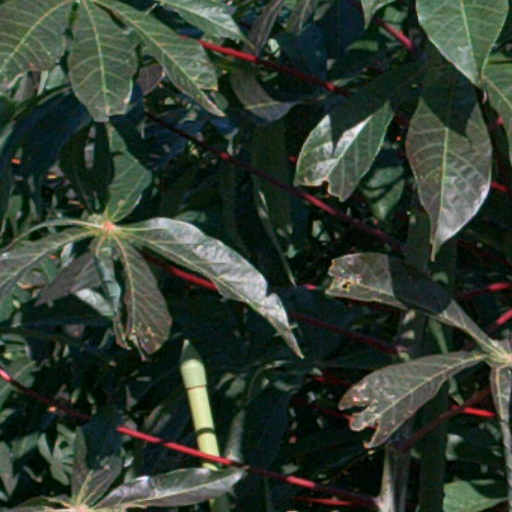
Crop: cassava